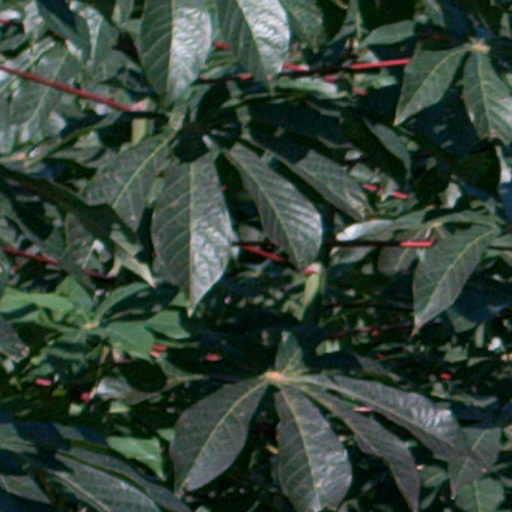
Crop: cassava